Roman Catholic Diocese of São Luíz de Cáceres

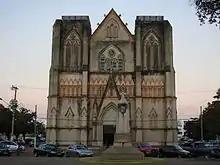
Cathedral of St. Louis of France

The Roman Catholic Diocese of São Luíz de Cáceres is a suffragan Latin diocese in the ecclesiastical province of the Metropolitan Cuiabá in Mato Grosso state, western central Brazil.